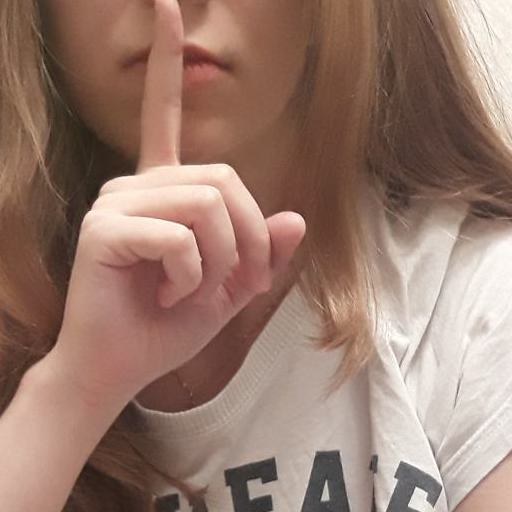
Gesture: mute